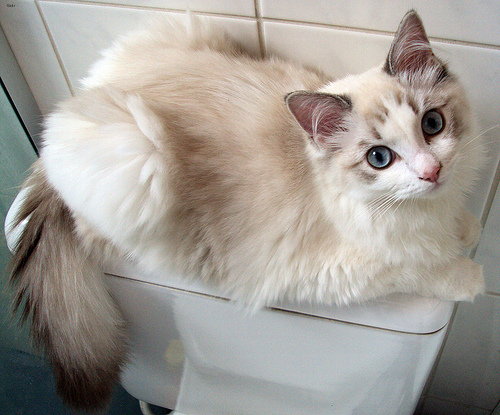
Animal: cat
Breed: ragdoll